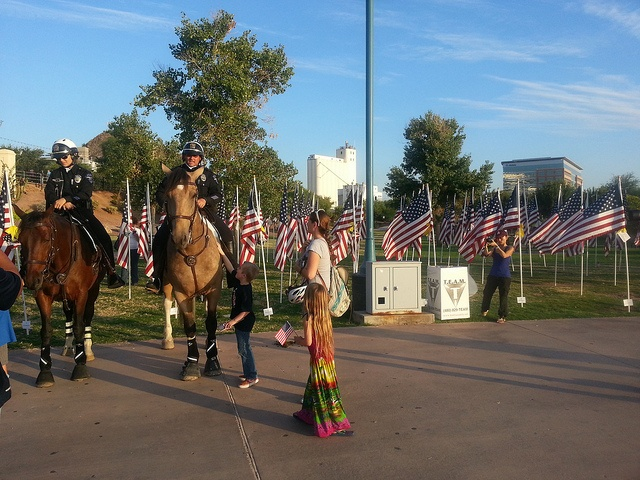
A woman and small child approaching 2 mounted policemen.
A boy is petting a police horse while a woman and girl watch him.
A woman and her daughter talk to police officers on horses
Two police officers on horses are in front of a yard filled with flags.
Two guys ride horses, one lady and child are standing and several American flags are in the back.